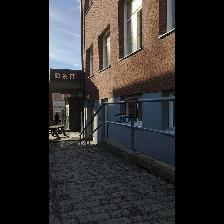
Label: NonHuman